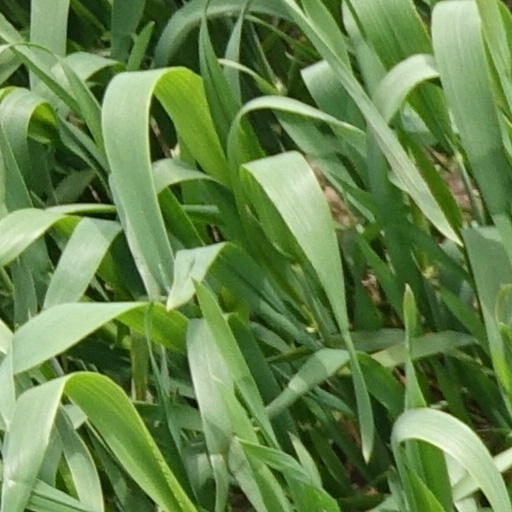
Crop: wheat